Giuseppe Garibaldi

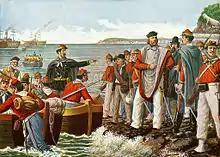
Garibaldi departing on the Expedition of the Thousand in 1860

The ship was to be purchased in the United States. Garibaldi went to New York City, arriving on 30 July 1850. However, the funds for buying a ship were lacking. While in New York, he stayed with various Italian friends, including some exiled revolutionaries. He attended the Masonic lodges of New York in 1850, where he met several supporters of democratic internationalism, whose minds were open to socialist thought, and to giving Freemasonry a strong anti-papal stance.